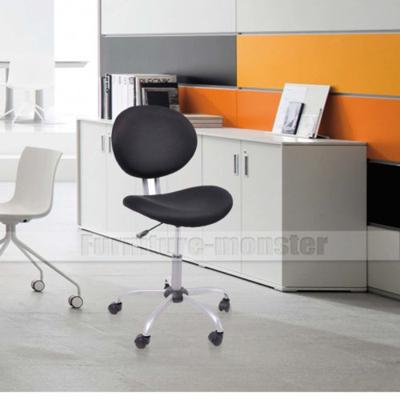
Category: chair